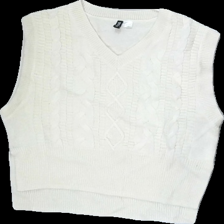
View: front
Type: Tank top
Category: Ladies
Brand: H&M
Colors: White
Material: 100%acrylic
Cut: V-collar, Regular
Size: S
Season: Autumn
Price range: 100-150
Recommended usage: Reuse